Generation III reactor

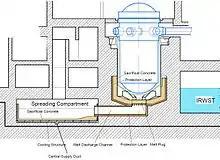
EPR core catching room designed to catch the corium in case of a meltdown. Some Generation III reactors include a core catcher in their design.

Gen III+ reactor designs are an evolutionary development of Gen III reactors, offering improvements in safety over Gen III reactor designs. Manufacturers began development of Gen III+ systems in the 1990s by building on the operating experience of the American, Japanese, and Western European light-water reactor.